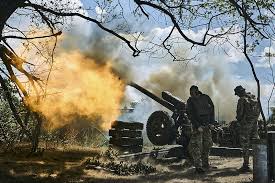
Label: Self Propelled Artillery